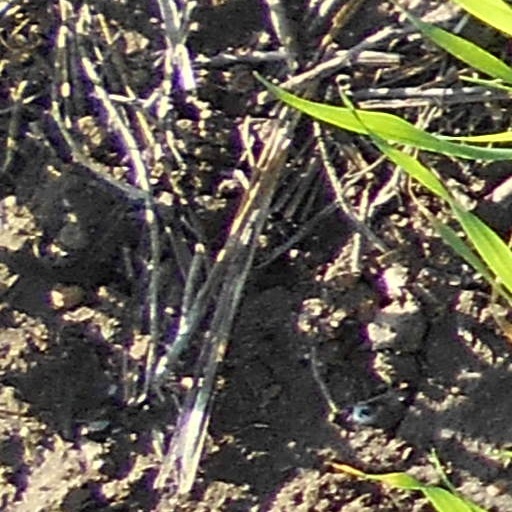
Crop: wheat